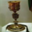
Label: cup